Question: Please indicate a possible affordance area of the cup that can be used for holding
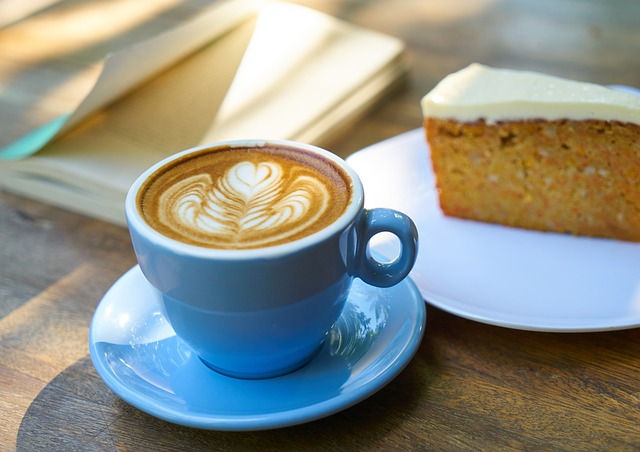
Answer: [121.5, 135, 369.5, 305]